The Advocate (magazine)

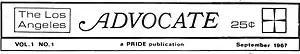
Masthead from "The Advocate", volume 1, issue 1

"The Advocate" was first published as a local newsletter by the activist group Personal Rights in Defense and Education (PRIDE) in Los Angeles. The newsletter was inspired by a police raid on a Los Angeles gay bar, the Black Cat Tavern, on January 1, 1967, and the demonstrations against police brutality in the months following that raid. Richard Mitch (using the pseudonym "Dick Michaels") and Bill Rau (under the name "Bill Rand") joined PRIDE and, along with Aristide Laurent and artist Sam Winston, transformed the newsletter into a newspaper titled "The Los Angeles Advocate". The first issue bore a cover date of September 1967, and was sold for 25 cents in gay bars in Los Angeles. By early 1968, PRIDE was struggling to stay viable and Mitch and Rau paid the group one dollar for ownership of the paper in February of that year. In 1969 the newspaper was renamed "The Advocate" and distributed nationally. By 1974, Mitch and Rau were printing 40,000 copies for each issue.